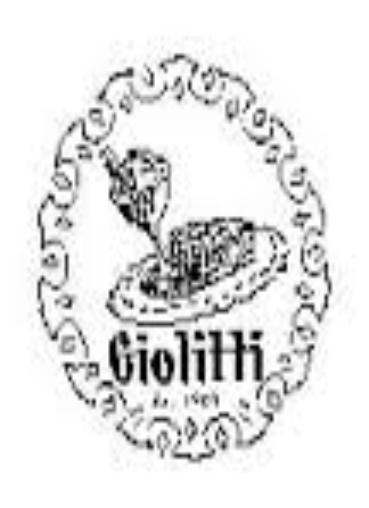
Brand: Giolitti
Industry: Food